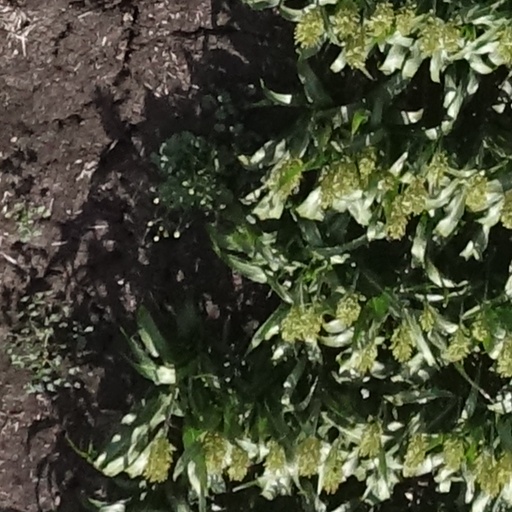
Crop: sorghum